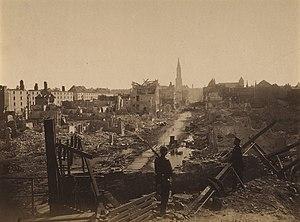
L'enceinte de Strasbourg est un ensemble de constructions militaires destiné à protéger la ville d'une attaque ennemie. Ces défenses sont attestées dès l'Antiquité, entre les Iᵉʳ et IVᵉ siècles de notre ère, avec l'édification des murailles du camp romain d'Argentoratum par les hommes de la VIIIᵉ Légion. Les remparts romains persistent bien après le départ des légionnaires lors des Invasions barbares du Vᵉ siècle. Entre la chute de l'Empire romain d'Occident et la fin du Haut Moyen Âge, une modeste population s'abrite derrière les murs et continue à les entretenir sous la houlette de son évêque, seule autorité temporelle restée pérenne. Après le renouveau carolingien, entre les XIᵉ et XVᵉ siècles, la ville de Strasbourg s'étend et absorbe ses faubourgs par l'édification de quatre murailles d'extension. Entre les XVᵉ et XIXᵉ siècles, la ville tout en connaissant un développement démographique marqué ne s'étend plus et reste corsetée à l'intérieur de ses murs.
Cet article présente l'histoire du cadre territorial qu'est l'Alsace de la fin du XVIIIᵉ siècle, du temps de la Préhistoire à aujourd'hui. Hormis Landau in der Pfalz, non restituée en 1815, toute l'Alsace est aujourd'hui intégrée à la République française au sein des deux départements suivants : le Haut-Rhin et le Bas-Rhin.
L’Alsace-Lorraine est le territoire cédé par la France à l'Empire allemand en application du traité de Francfort, signé le 10 mai 1871 après la défaite française. Si le traité ne concerne pas l'intégralité des territoires lorrain et alsacien d'alors, il ampute la France de territoires répartis entre quatre divisions administratives de l'époque. Cette cession concerne les trois quarts de l'ancien département de la Moselle, un quart de celui de la Meurthe, quelques communes situées dans l'est du département des Vosges, les cinq sixièmes du département du Haut-Rhin et l'intégralité du Bas-Rhin. La cession est validée par un vote du parlement français puis ratifiée lors du traité de Francfort.
Le siège de Strasbourg eut lieu pendant la guerre franco-prussienne de 1870. Le siège qui débuta le 16 août 1870 après la bataille de Frœschwiller-Wœrth, se termina par la reddition de la forteresse de Strasbourg, le 28 septembre 1870.
Le comte Karl Friedrich Wilhelm Leopold August von Werder est un général prussien né le 12 septembre 1808 à Nordkitten en province de Prusse-Orientale et décédé le 12 septembre 1887 au château de Grüssow en province de Poméranie.